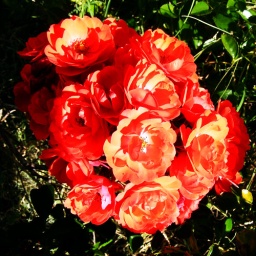
Vibrant red carpet roses in a cluster.